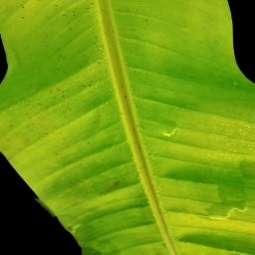
Label: Sulphur